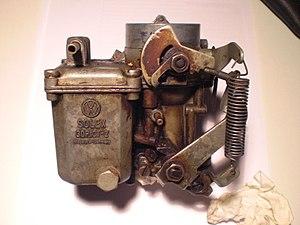
Le carburateur est un organe qui équipe de nombreux moteurs à allumage commandé très majoritairement représentés par les moteurs à deux ou à quatre temps. Sa présence est quasi systématique sur les anciennes générations de ces moteurs, bien qu'il soit maintenant souvent remplacé par l'injection électronique dans les moteurs modernes, les moteurs à carburateur ayant de moins bons rendements et consommant davantage de carburant.